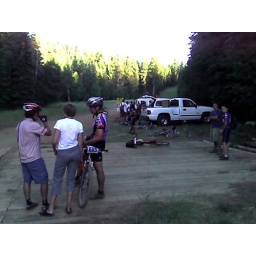
Northstar @ Tahoe cross country race finishline. You can see the starting hill in the background.